Denazification

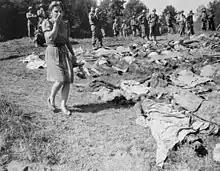
After the defeat of Nazi Germany, German civilians were sometimes forced to tour concentration camps and in some cases to exhume mass graves of Nazi victims. , May 17, 1945

Former Nazi officials quickly realized that they would face fewer obstacles and investigations in the zones controlled by the Western Allies. Many of them saw a chance to defect to the West on the pretext of anti-communism. Conditions in the internment camps were terrible, and between 42,000 and 80,000 prisoners died. When the camps were closed in 1950, prisoners were handed over to the East German government.